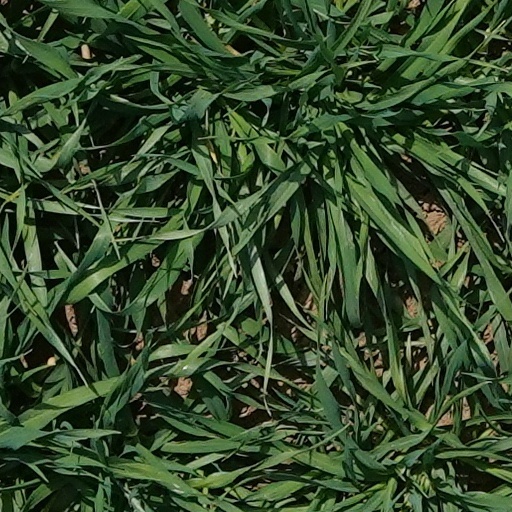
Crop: wheat